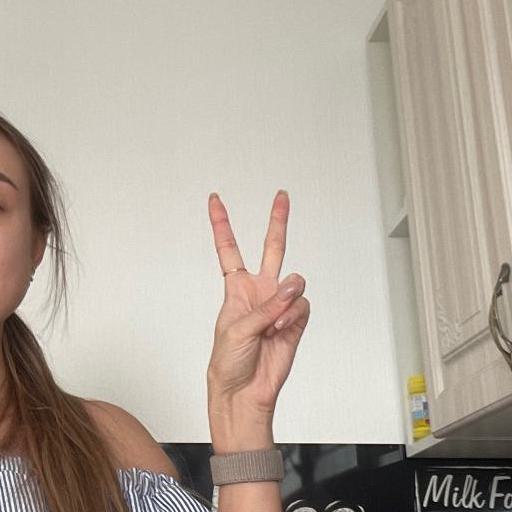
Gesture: peace